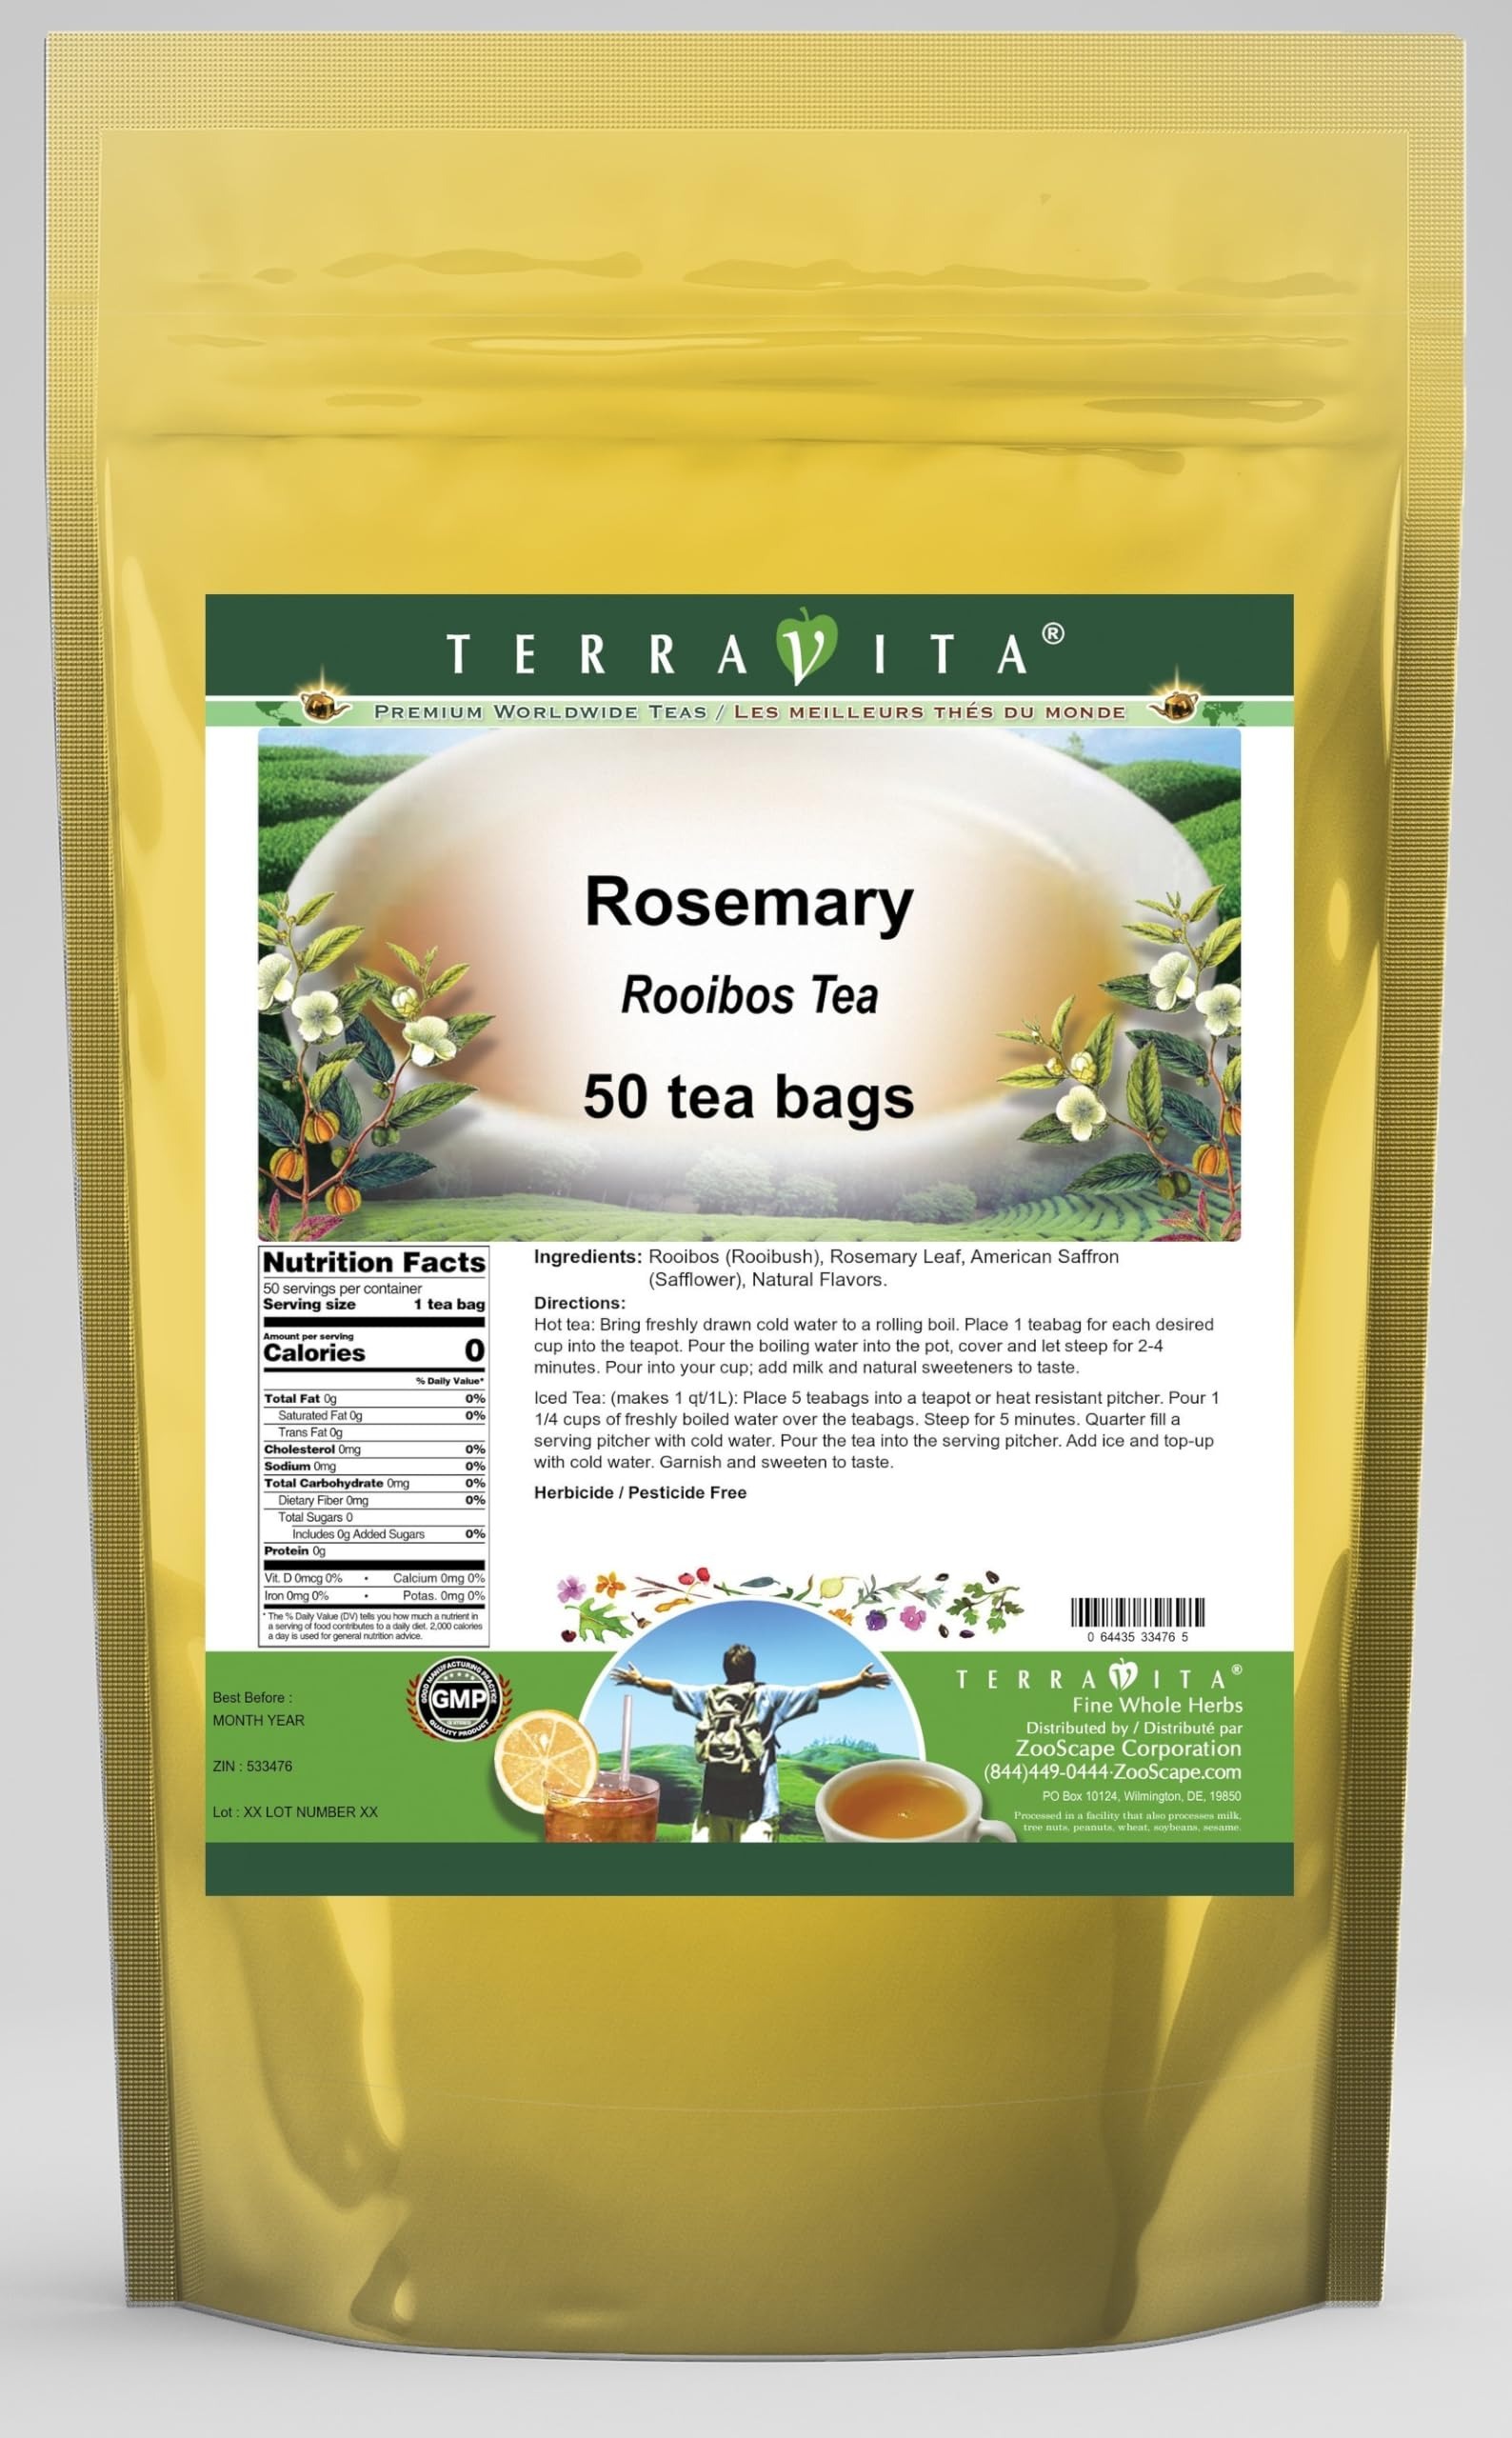
Item Name: Rosemary Rooibos Tea (50 tea bags, ZIN: 533476) - 2 Pack
Bullet Point 1: Our Rosemary Rooibos Tea is a delightful flavored Rooibos tea with Rosemary Leaf and American Saffron (Safflower) that you will really enjoy! The unique Rosemary aroma and taste is a delight! - Ingredients: Rooibos tea, Rosemary Leaf, American Saffron (Safflower) and Natural Rosemary Flavor.
Bullet Point 2: No fillers.
Bullet Point 3: Manufacturer: TerraVita
Bullet Point 4: Size: 50 tea bags
Bullet Point 5: Rooibos Tea Bags - Packed in a convenient upright pouch!
Product Description: Our Rosemary Rooibos Tea is a delightful flavored Rooibos tea with Rosemary Leaf and American Saffron (Safflower) that you will really enjoy! The unique Rosemary aroma and taste is a delight! - Ingredients: Rooibos tea, Rosemary Leaf, American Saffron (Safflower) and Natural Rosemary Flavor. - Hot tea brewing method: Bring freshly drawn cold water to a rolling boil. Place 1 teabag for each desired cup into the teapot. Pour the boiling water into the pot, cover and let steep for 2-4 minutes. Pour into your cup; add milk and natural sweeteners to taste. - Iced tea brewing method: (to make 1 liter/quart): Place 5 teabags into a teapot or heat resistant pitcher. Pour 1 1/4 cups of freshly boiled water over the teabags. Steep for 5 minutes. Quarter fill a serving pitcher with cold water. Pour the tea into the serving pitcher. Add ice and top-up with cold water. Garnish and sweeten to taste. - TerraVita is an exclusive line of premium-quality, natural source products that use only the finest, purest and most potent ingredients found around the world. TerraVita is hallmarked by the highest possible standards of purity, potency, stability and freshness. All of our products are prepared with the highest elements of quality control, from raw materials through the entire manufacturing process, up to and including the moment that the bottles or bags are sealed for freshness and shipped out to you. Our highest possible standards are certified by independent laboratories and backed by our personal guarantee. - TerraVita exists to meet and ensure your family's health and wellness without the harmful effects of chemicals and health products. We strive to make all of our products affordable and reliable and are constantly searching the market to maintain our affordability and to look fo
Value: 100.0
Unit: Count

Price: 59.2